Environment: real
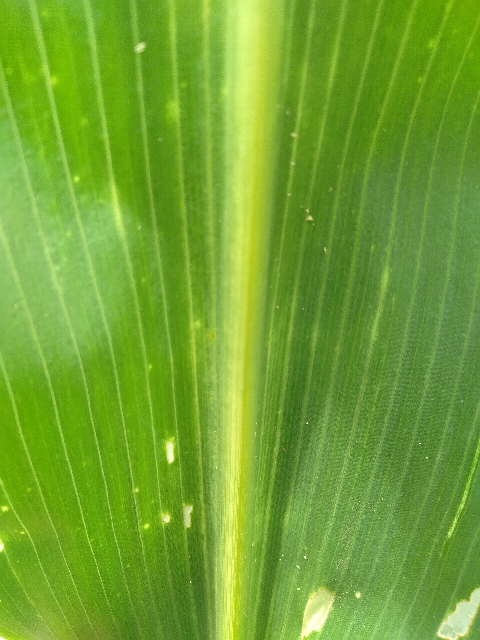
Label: lethal_necrosis